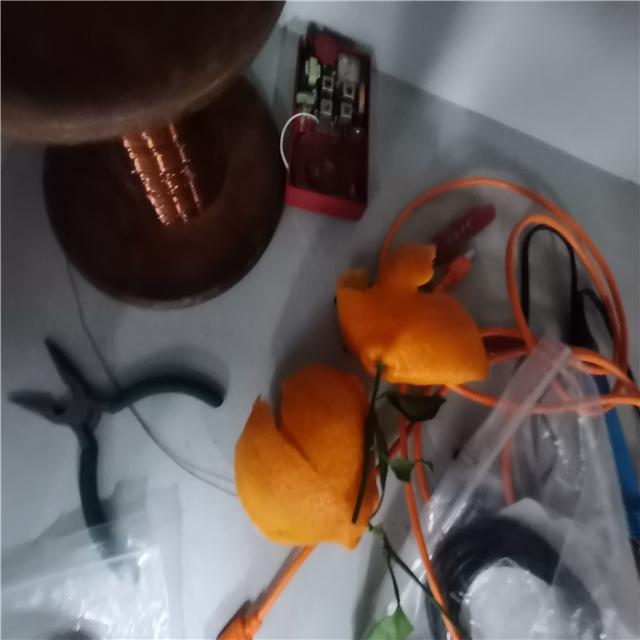
Label: peels